Attempted acquisition of Time Warner Cable by Comcast

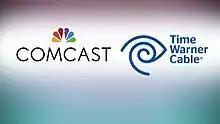
The Comcast and Time Warner Cable logos

On February 13, 2014, Comcast Corporation announced its intent to acquire Time Warner Cable. The deal was proposed to take the form of a stock swap, estimated at the time of announcement to be worth about $45.2 billion. The two companies argued that the merger would increase their overall scale, allowing the company to become more competitive, improve customer service quality, and quicken innovation. The companies also argued that the deal would increase competition in the United States' cable television and internet markets, as they planned to divest subscribers to Charter Communications to regulate the market share of their combined operation.